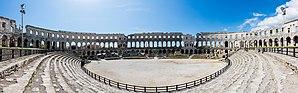
L'amphithéâtre de Pula ou colisée de Pula, est un amphithéâtre romain bien conservé, situé à Pula, en Istrie.